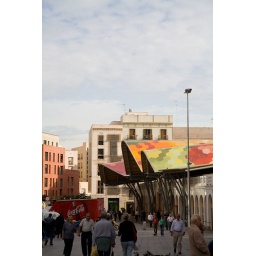
market building near the barcelona cathedral